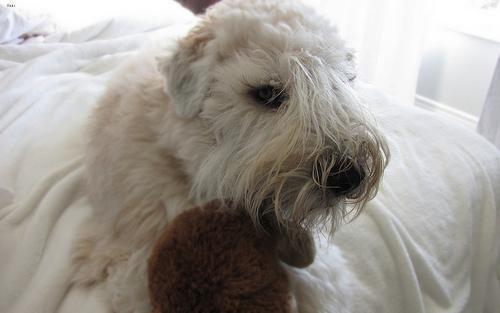
wheaten terrier